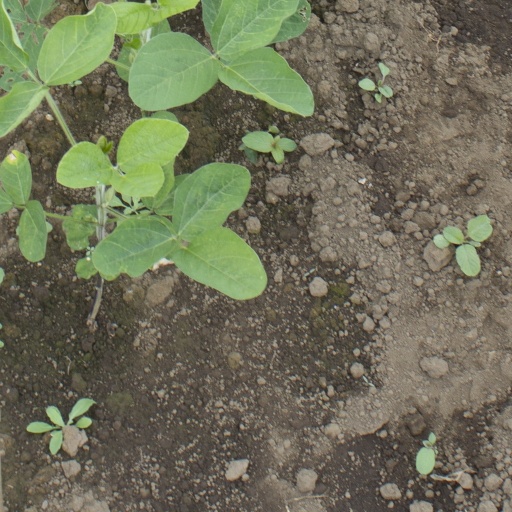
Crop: soybean